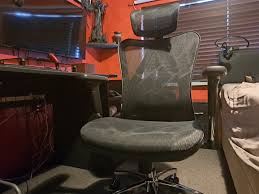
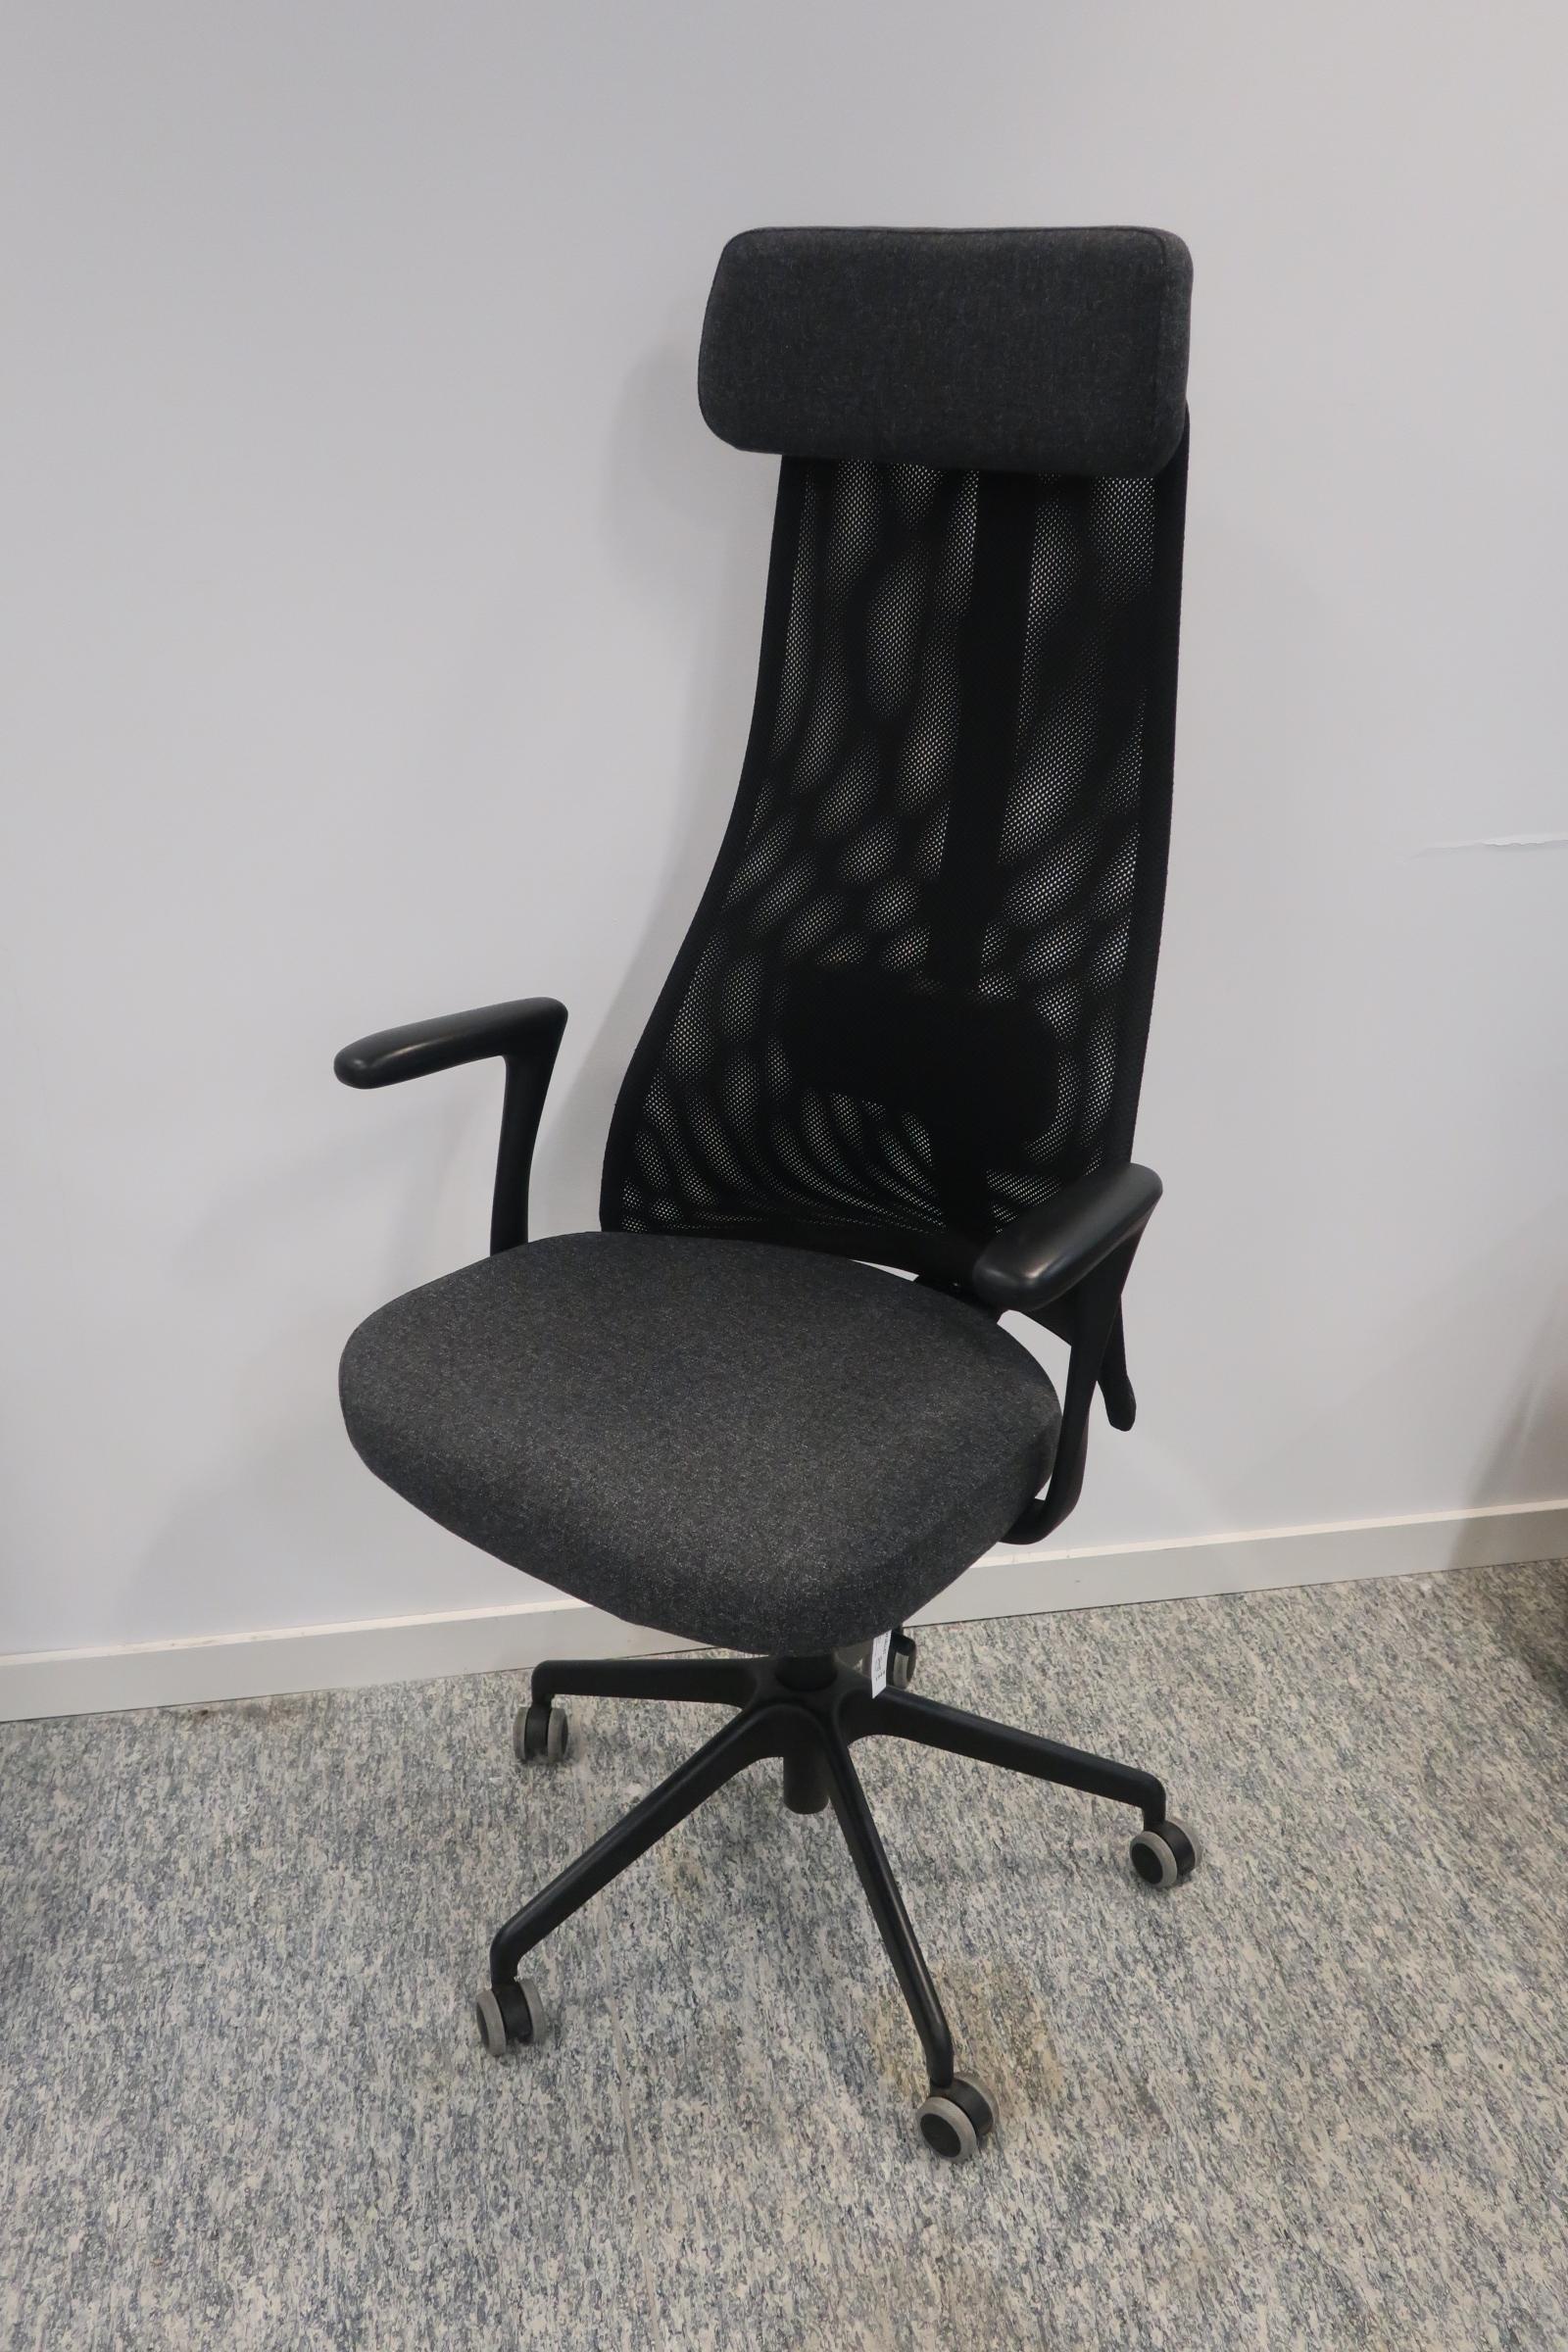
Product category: items_chair
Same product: no